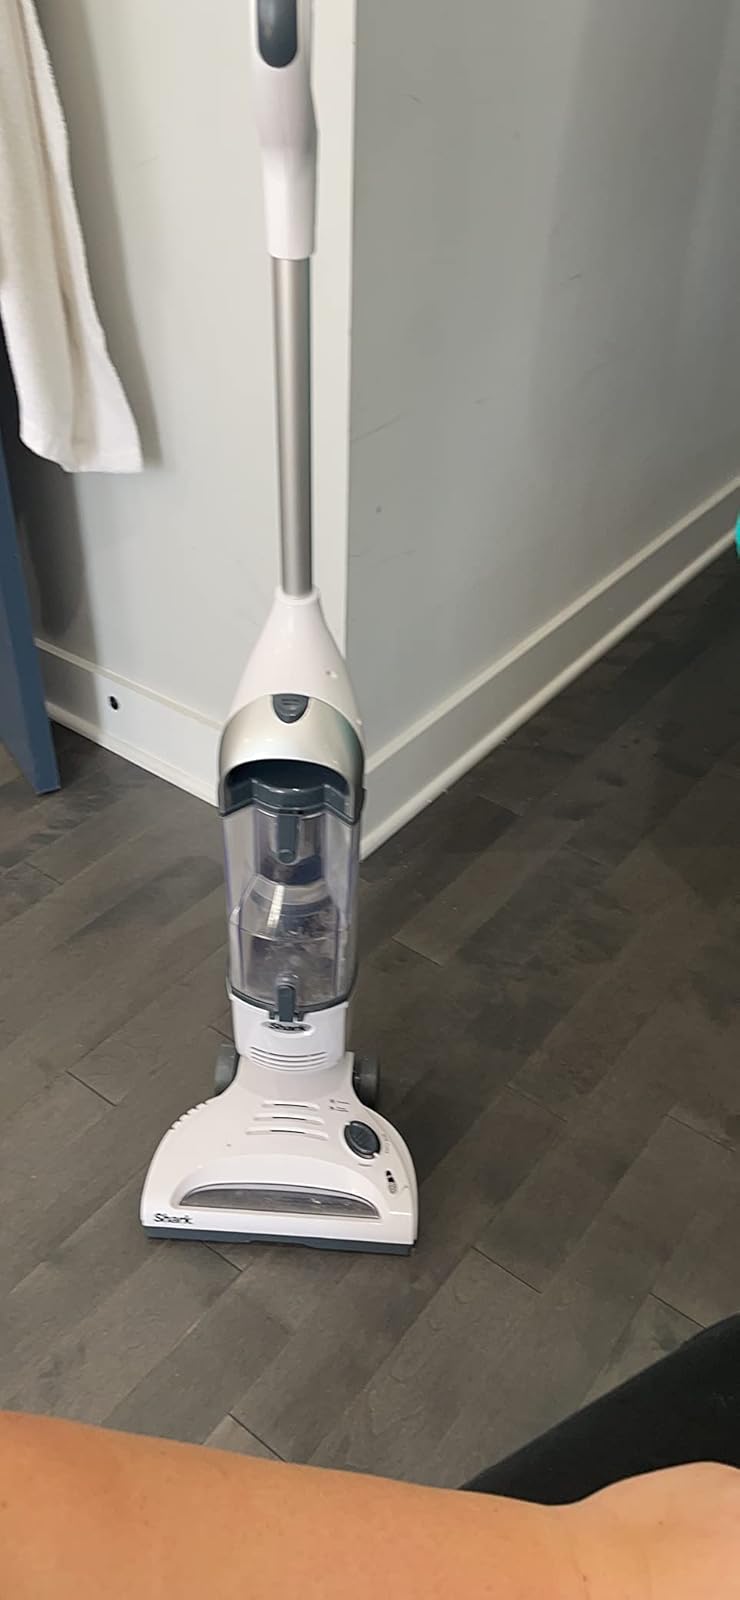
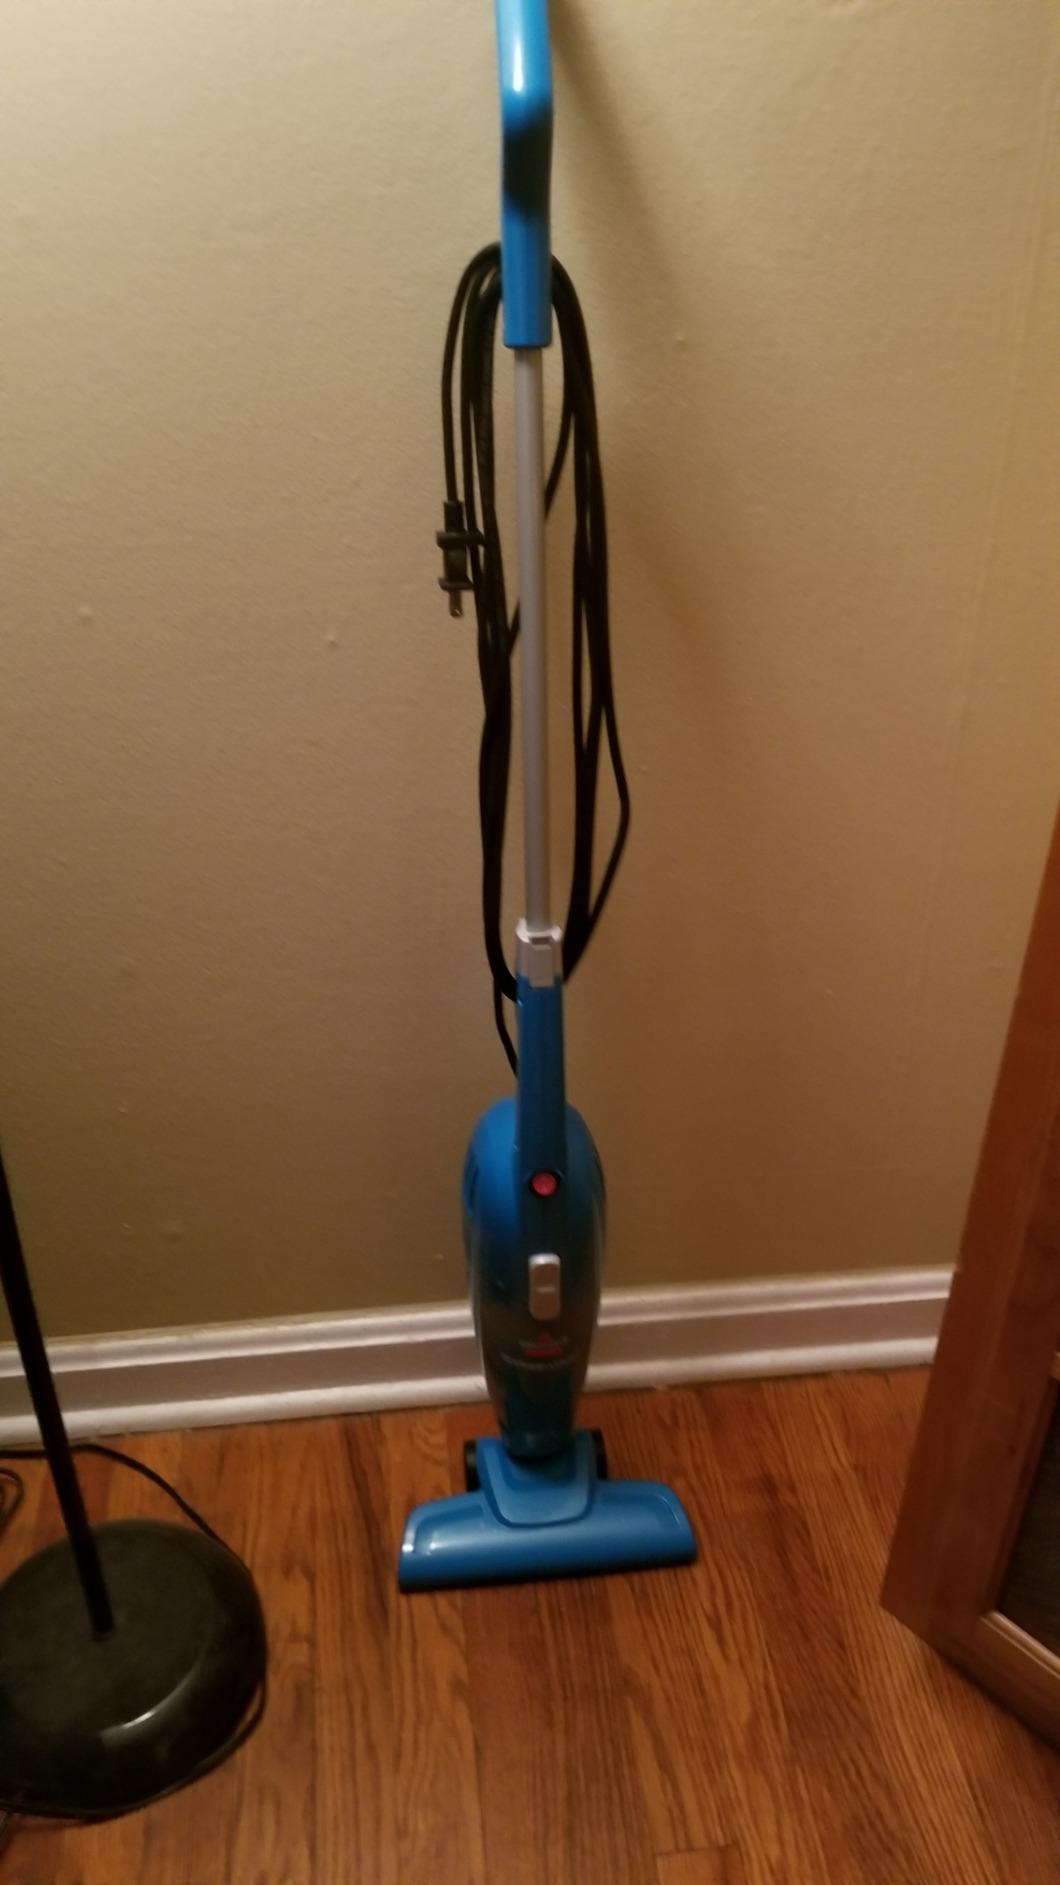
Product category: items_vacuum
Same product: no